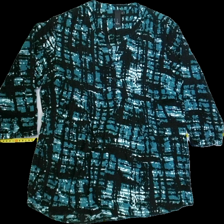
View: front
Type: Blouse
Category: Ladies
Brand: Not in the list
Colors: Multicolor, Green, Black, White
Material: 100%viscose
Pattern: Geometric print
Cut: Regular, V-collar
Size: 42
Season: Spring
Price range: 50-100
Recommended usage: Reuse